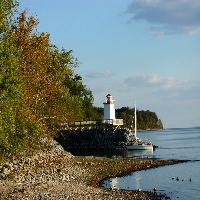
Weather: sun or clear